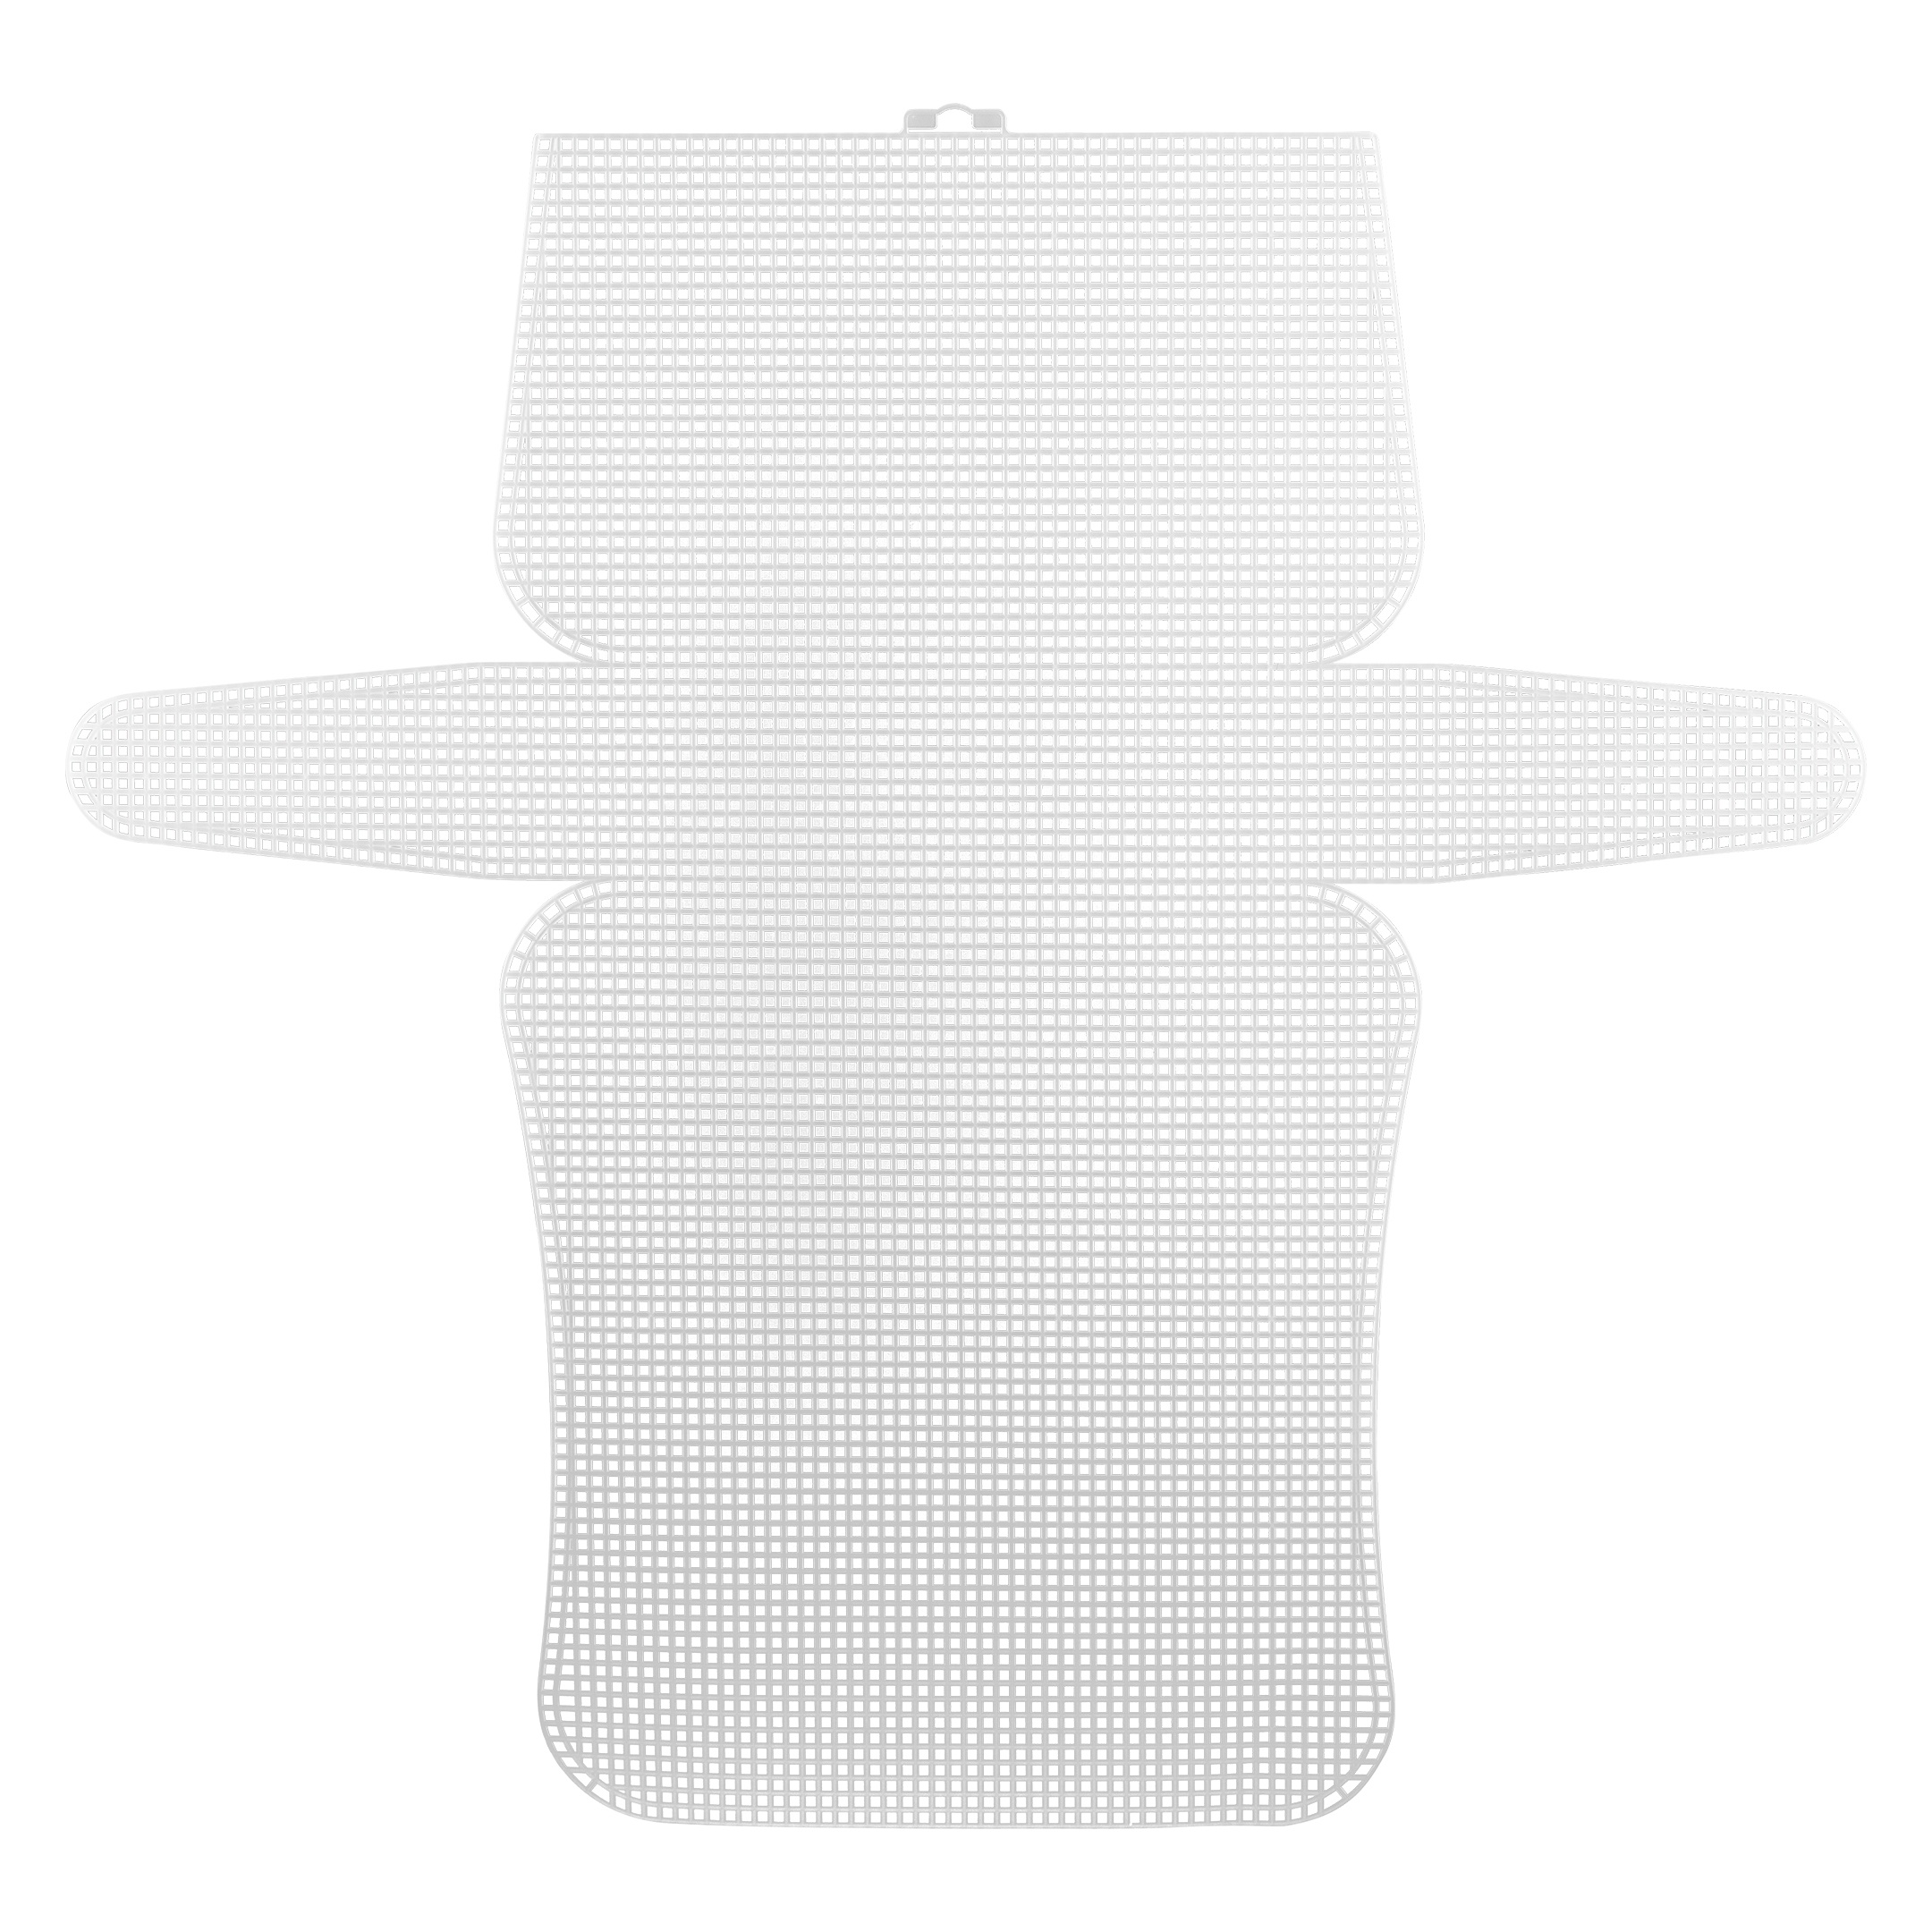
Plastic Bag Canvas
Plastic Bag Canvas: Durable and Versatile Crafting Material Transform your DIY projects with our Plastic Bag Canvas, an innovative and durable material perfect for a variety of creative endeavors. Whether you're making custom bags, artistic displays, or unique accessories, this plastic canvas is a versatile and practical choice. Size and Dimensions Our Plastic Bag Canvas comes in convenient sizes to suit your crafting needs. It is available in various dimensions, making it easy to cut and shape according to your project requirements. Material Crafted from high-quality, eco-friendly plastic, this canvas is designed to be sturdy and resilient. The material is lightweight yet durable, ensuring your creations withstand everyday use while maintaining their shape and form. Easy to Use The plastic canvas is easy to work with, allowing you to cut, sew, and shape it effortlessly. Its flexible nature makes it suitable for a wide range of DIY projects, from creating custom bags and totes to crafting unique home decor items. Versatile Applications This Plastic Bag Canvas is perfect for a multitude of applications, including: Custom bag making: Create durable and stylish handbags, tote bags, and shopping bags. Artistic displays: Use the canvas as a base for paintings, collages, or mixed media art. Home decor: Craft unique placemats, coasters, or wall hangings. Educational projects: Ideal for school crafts and classroom activities. Eco-Friendly Choice Made from recycled materials, our Plastic Bag Canvas is an environmentally conscious choice for your crafting needs. It combines functionality with sustainability, allowing you to create beautiful items while reducing your environmental footprint. Stylish Design The sleek and modern appearance of the plastic canvas adds a contemporary touch to your projects. Its neutral color allows for easy customization, letting you paint, decorate, or embellish it to match your desired aesthetic. Elevate your DIY projects with our Plastic Bag Canvas, a durable, versatile, and eco-friendly material that brings both creativity and practicality to your crafting endeavors.
Brand: Sensy
Category: Arts & Entertainment > Hobbies & Creative Arts > Arts & Crafts > Art & Crafting Materials > Textiles > Crafting Canvas > Plastic Canvas > Plastic Canvas Sheets